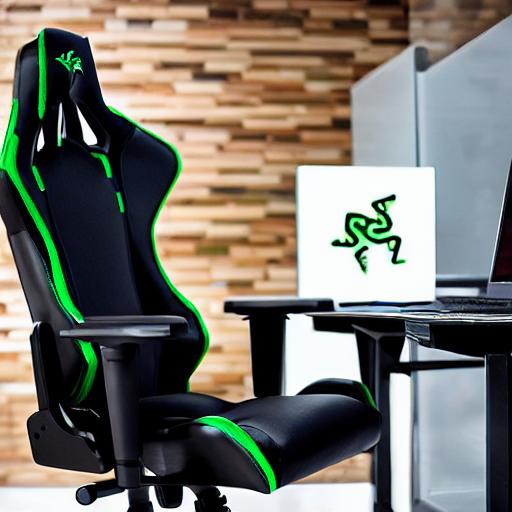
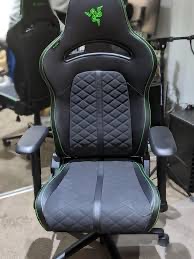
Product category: items_chair
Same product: no